Volendam

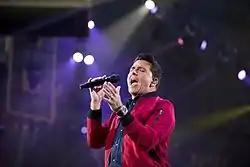
Jan Smit

FC Volendam is a football club based in Volendam, which has regularly played in the Dutch Eredivisie. FC Volendam promoted to the Eredivisie in 2022 after a 13 year stint in the Eerste Divisie. After the 2023-24 season, FC Volendam were relegated back down to the Eerste Divisie.